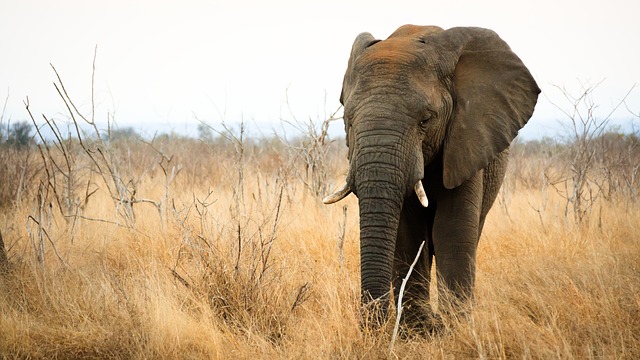
Label: elephant